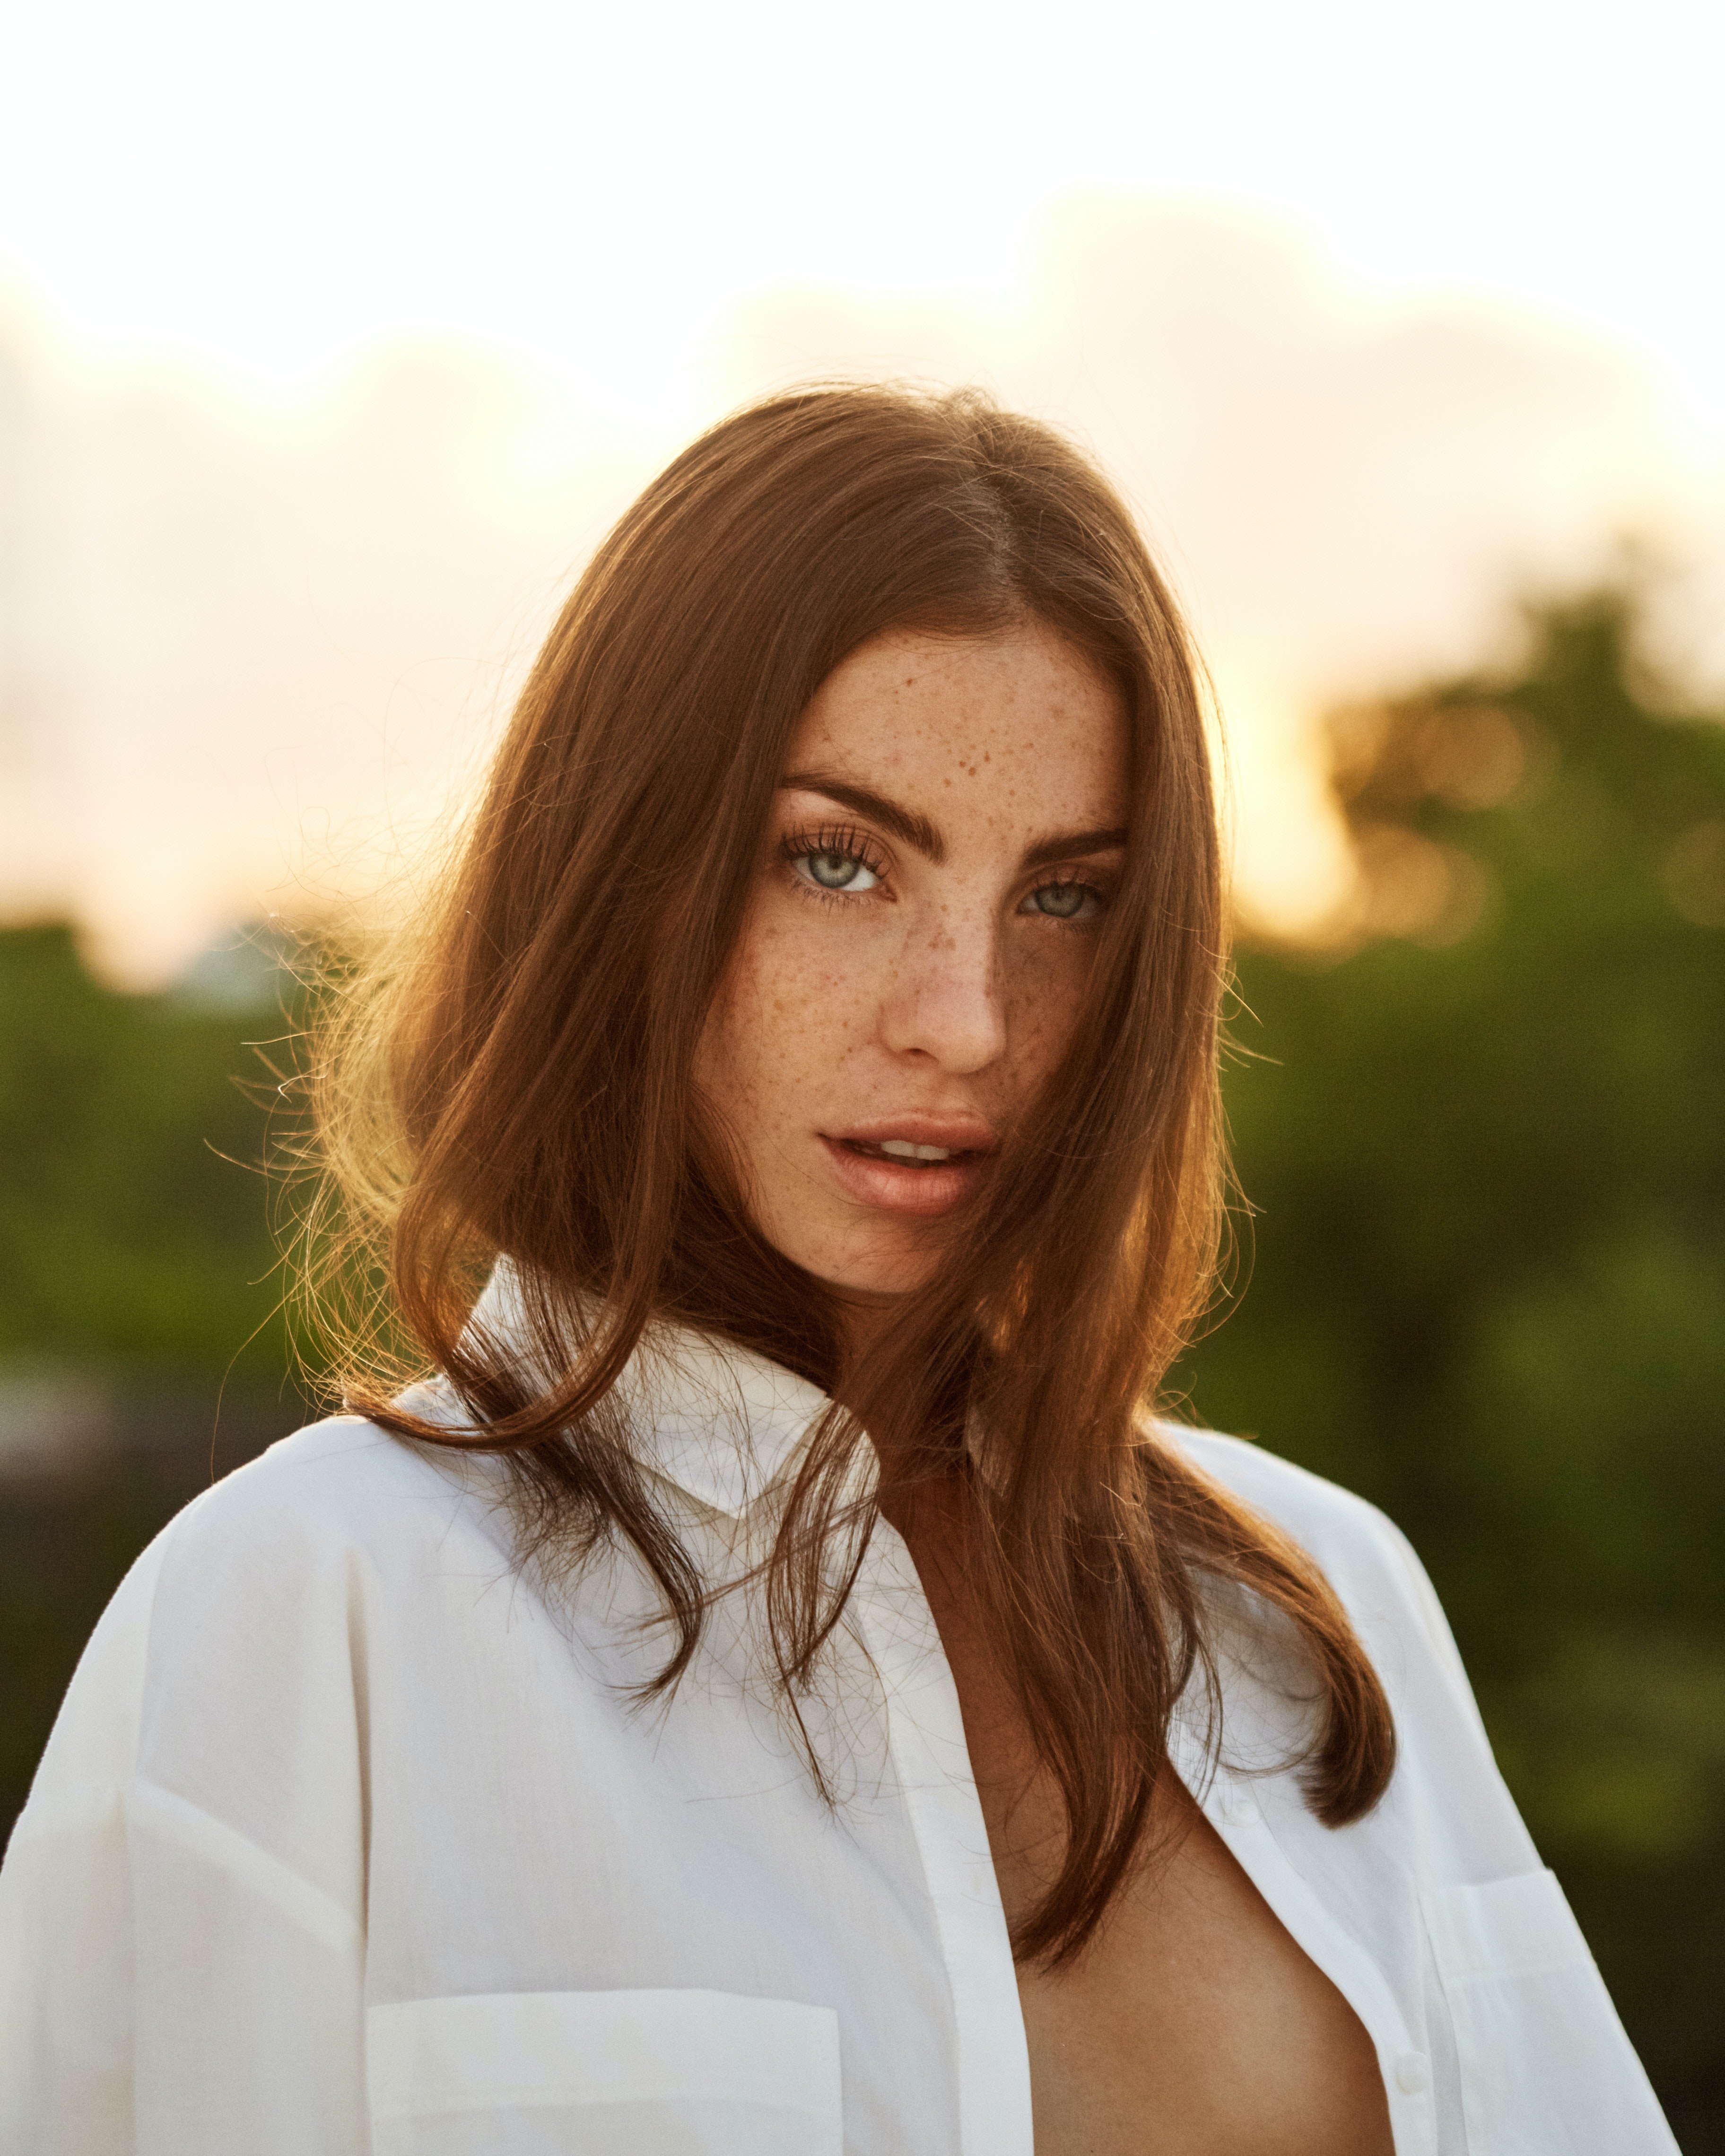
woman, face, skin, head, lip, outerwear, hairstyle, eyebrow, shoulder, sky, eyelash, flash photography, sleeve, gesture, iris, collar, happy, layered hair, blazer, black hair, long hair, blond, fashion model, brown hair, People in nature, formal wear, fashion design, fashion accessory, portrait photography, jewellery, waist, backlighting, lens flare, fur, portrait, top, photo shoot, grass